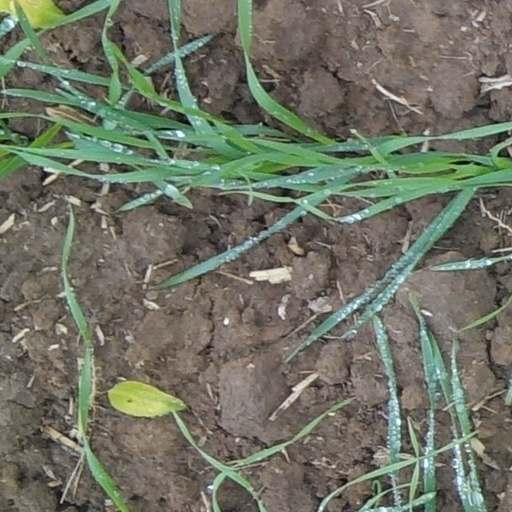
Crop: wheat